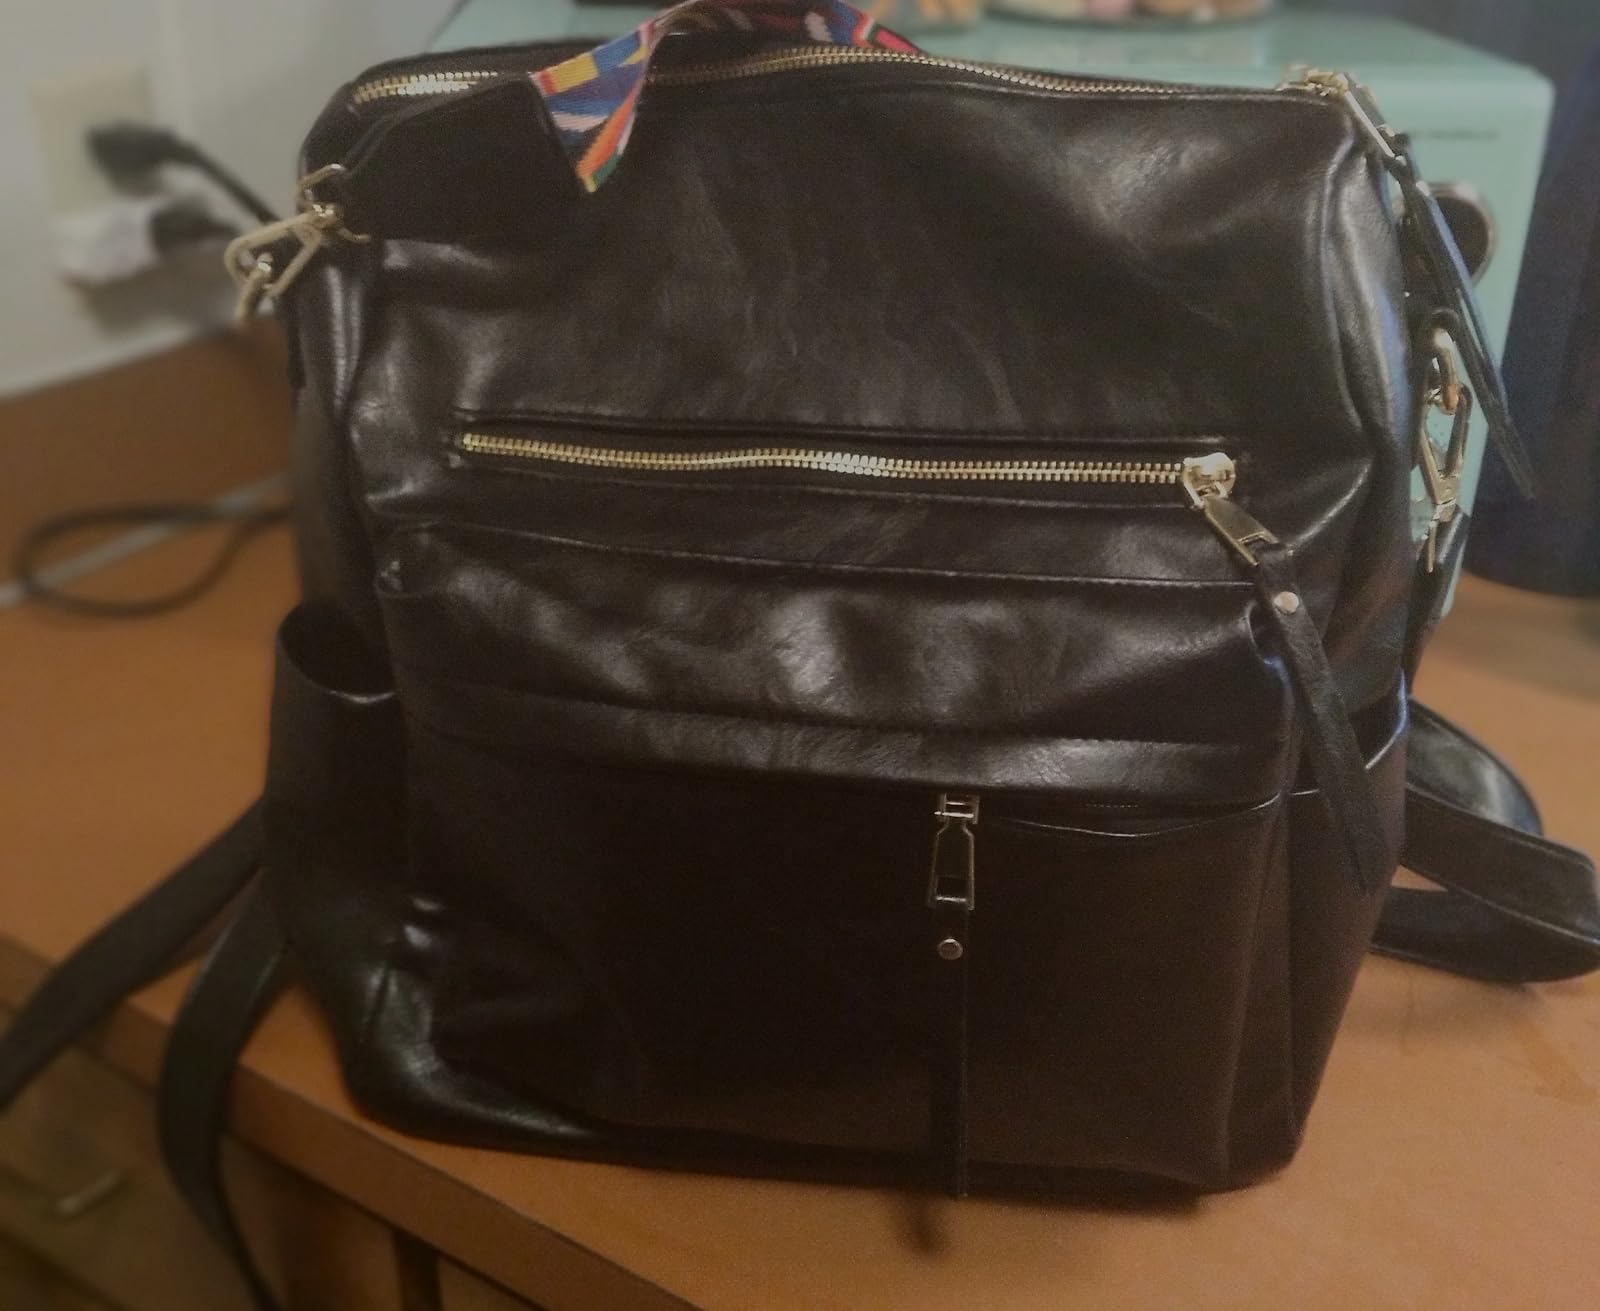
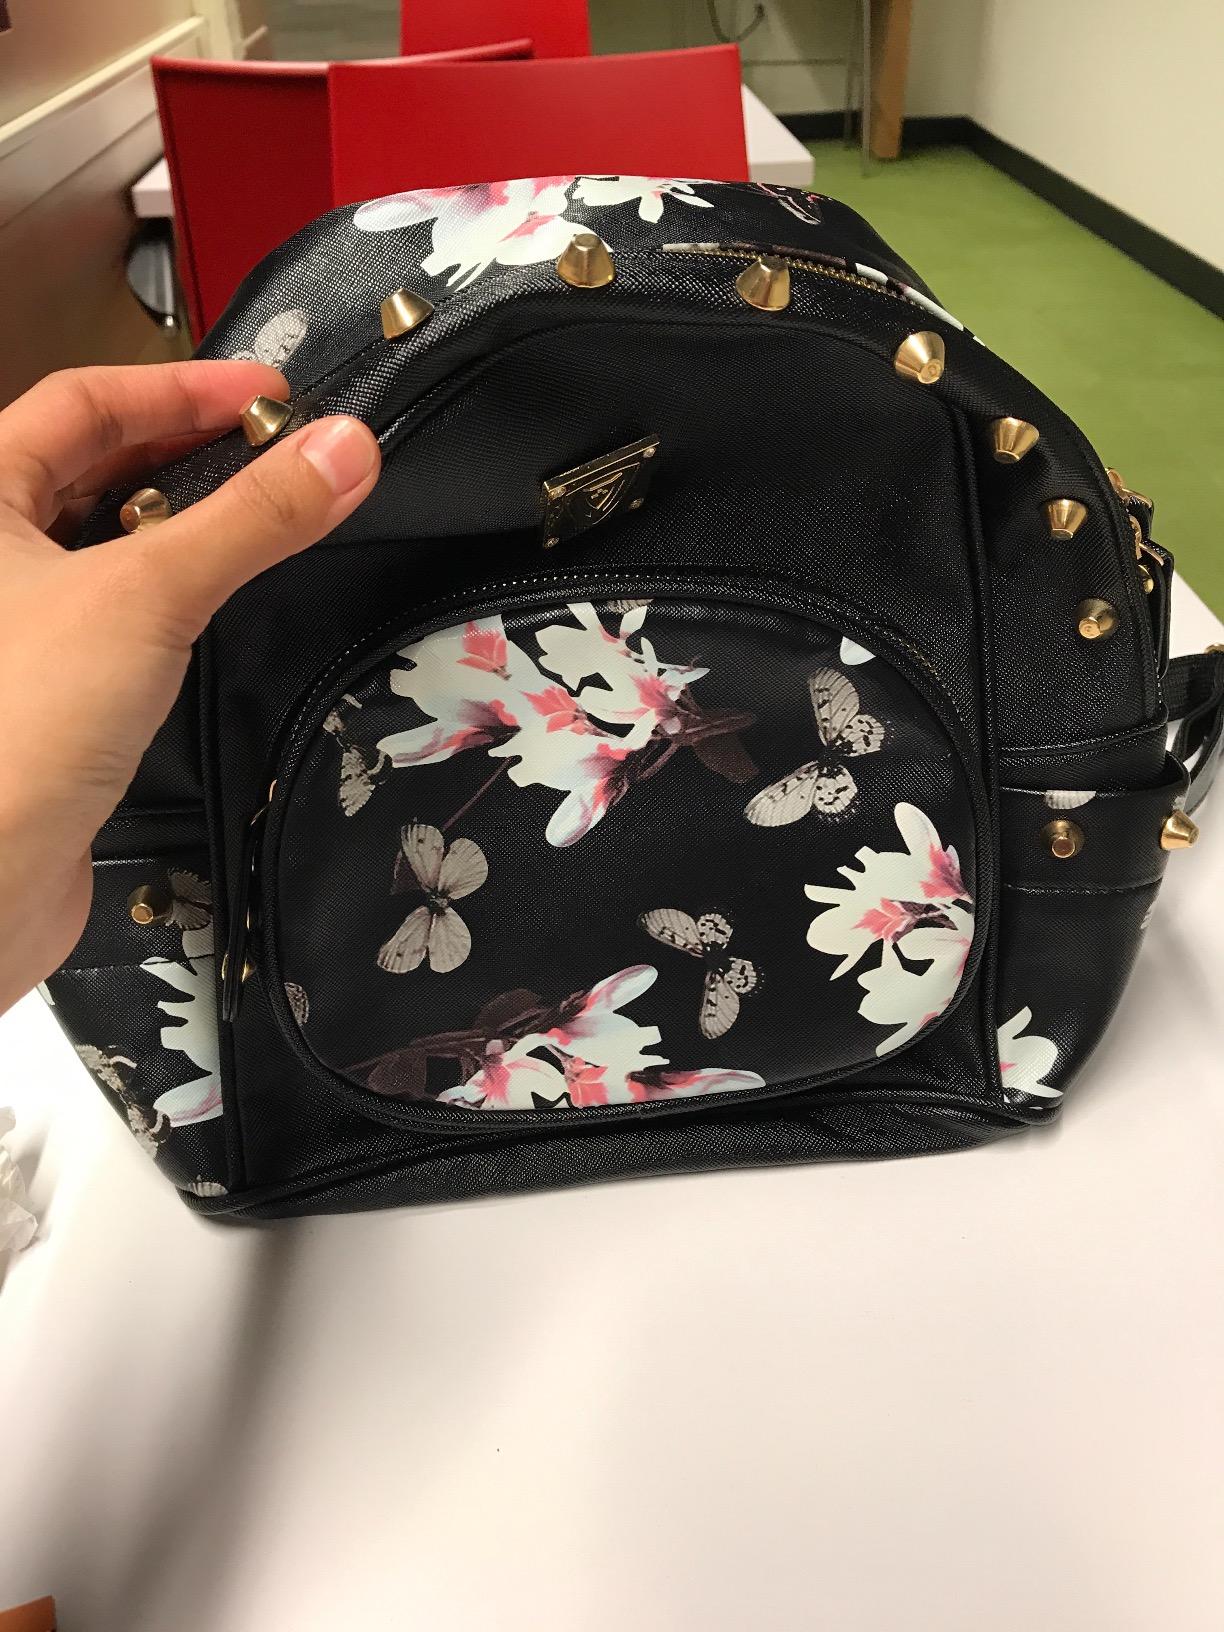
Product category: accessories_handbag
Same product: no